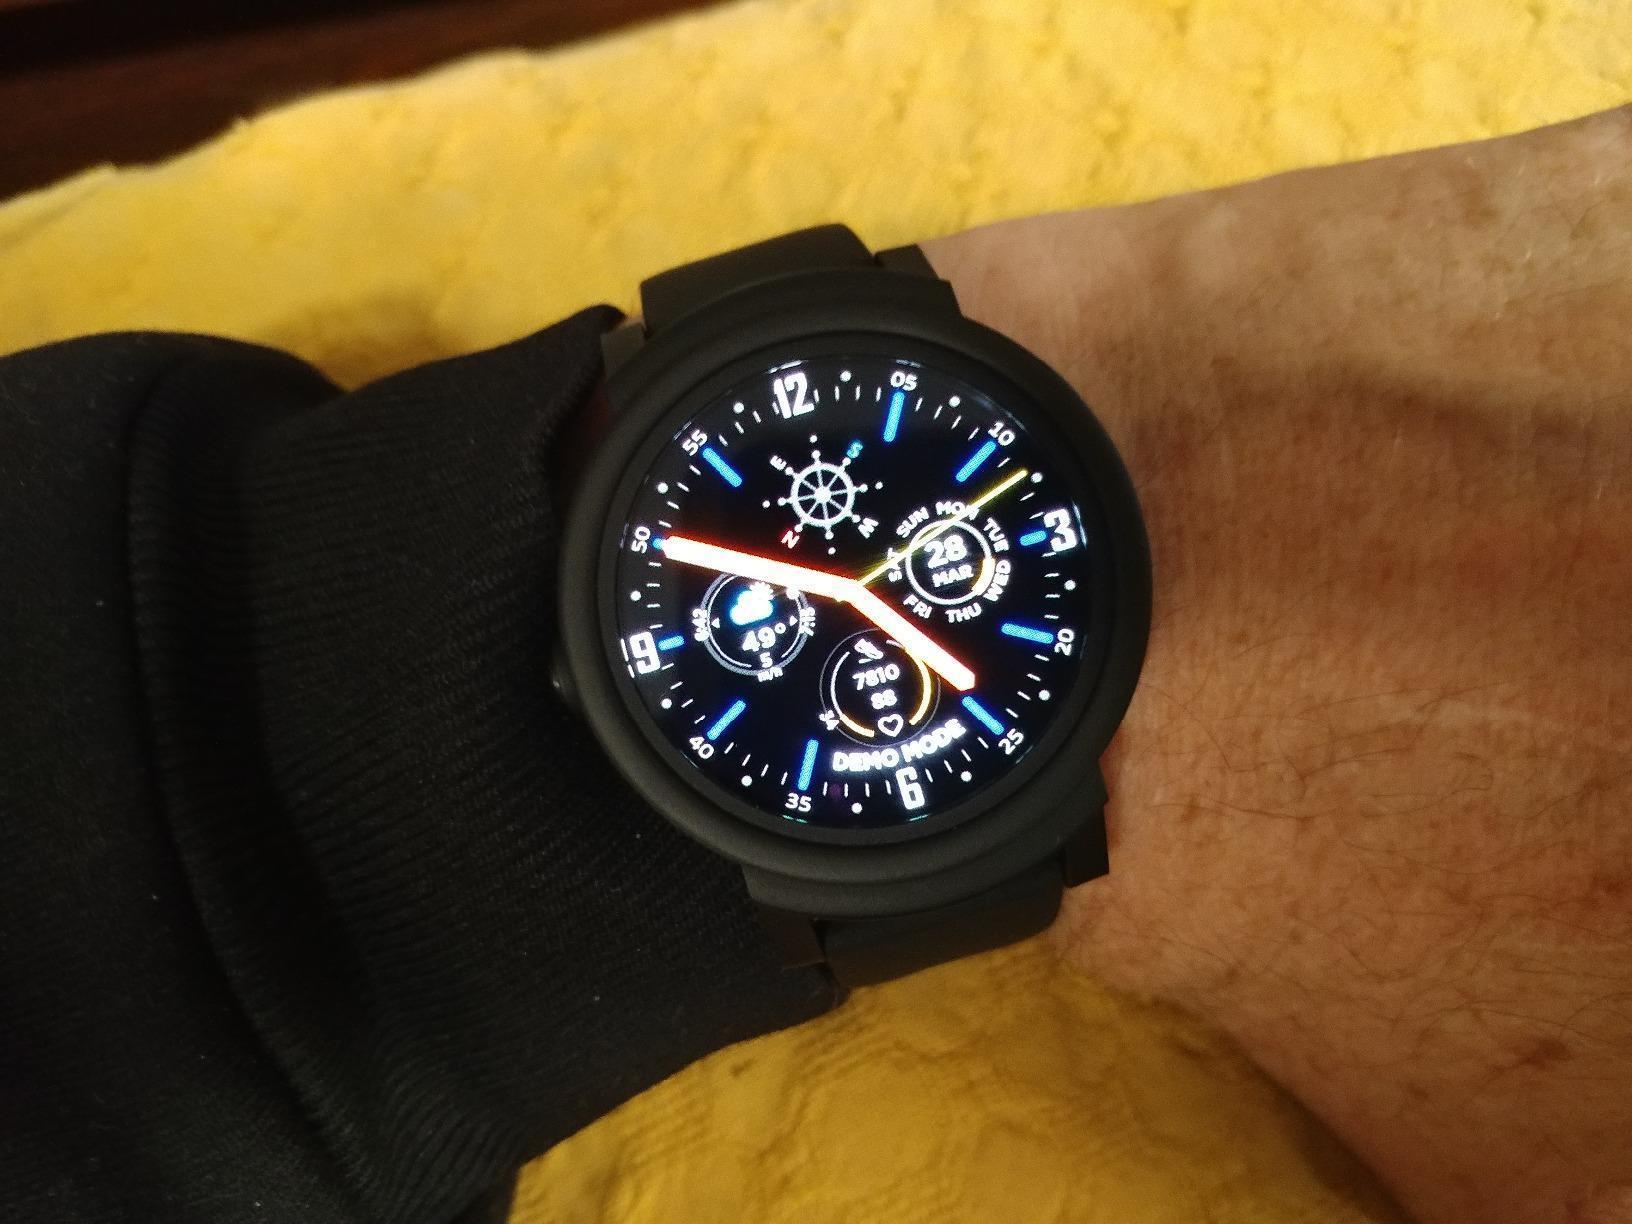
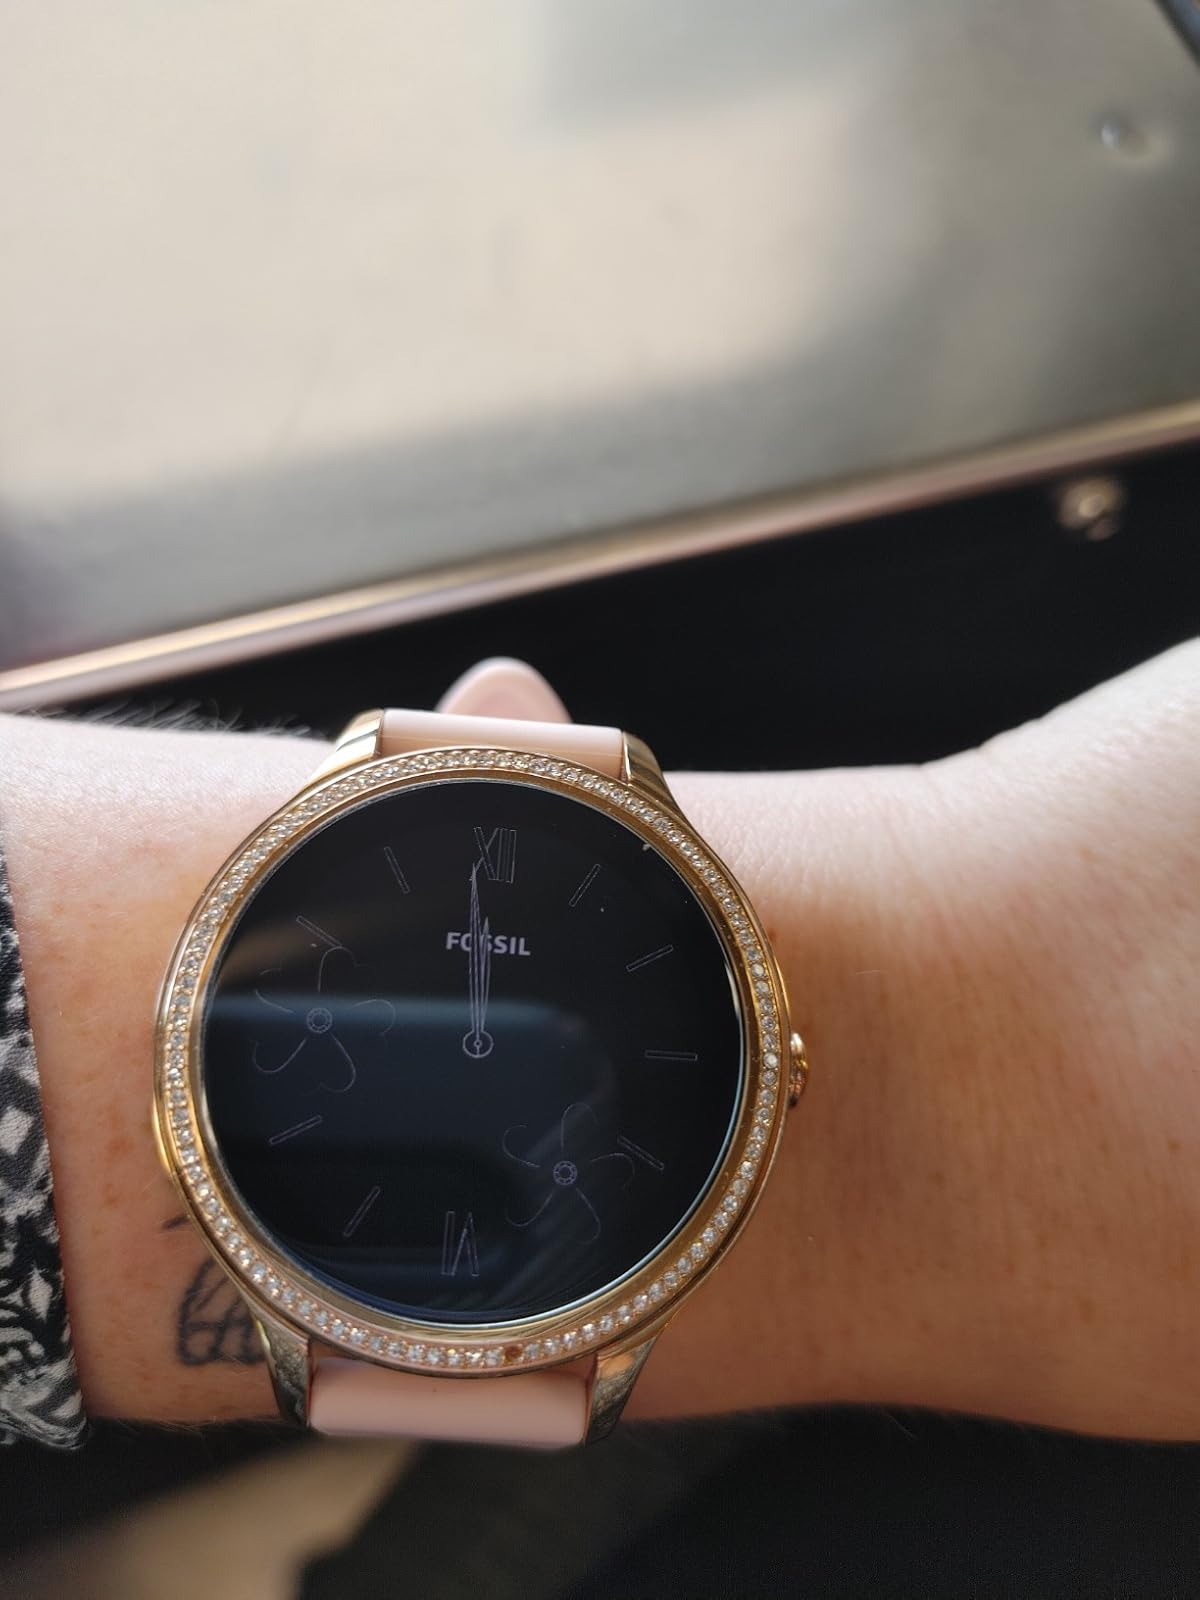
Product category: smartwatch
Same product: no